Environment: real
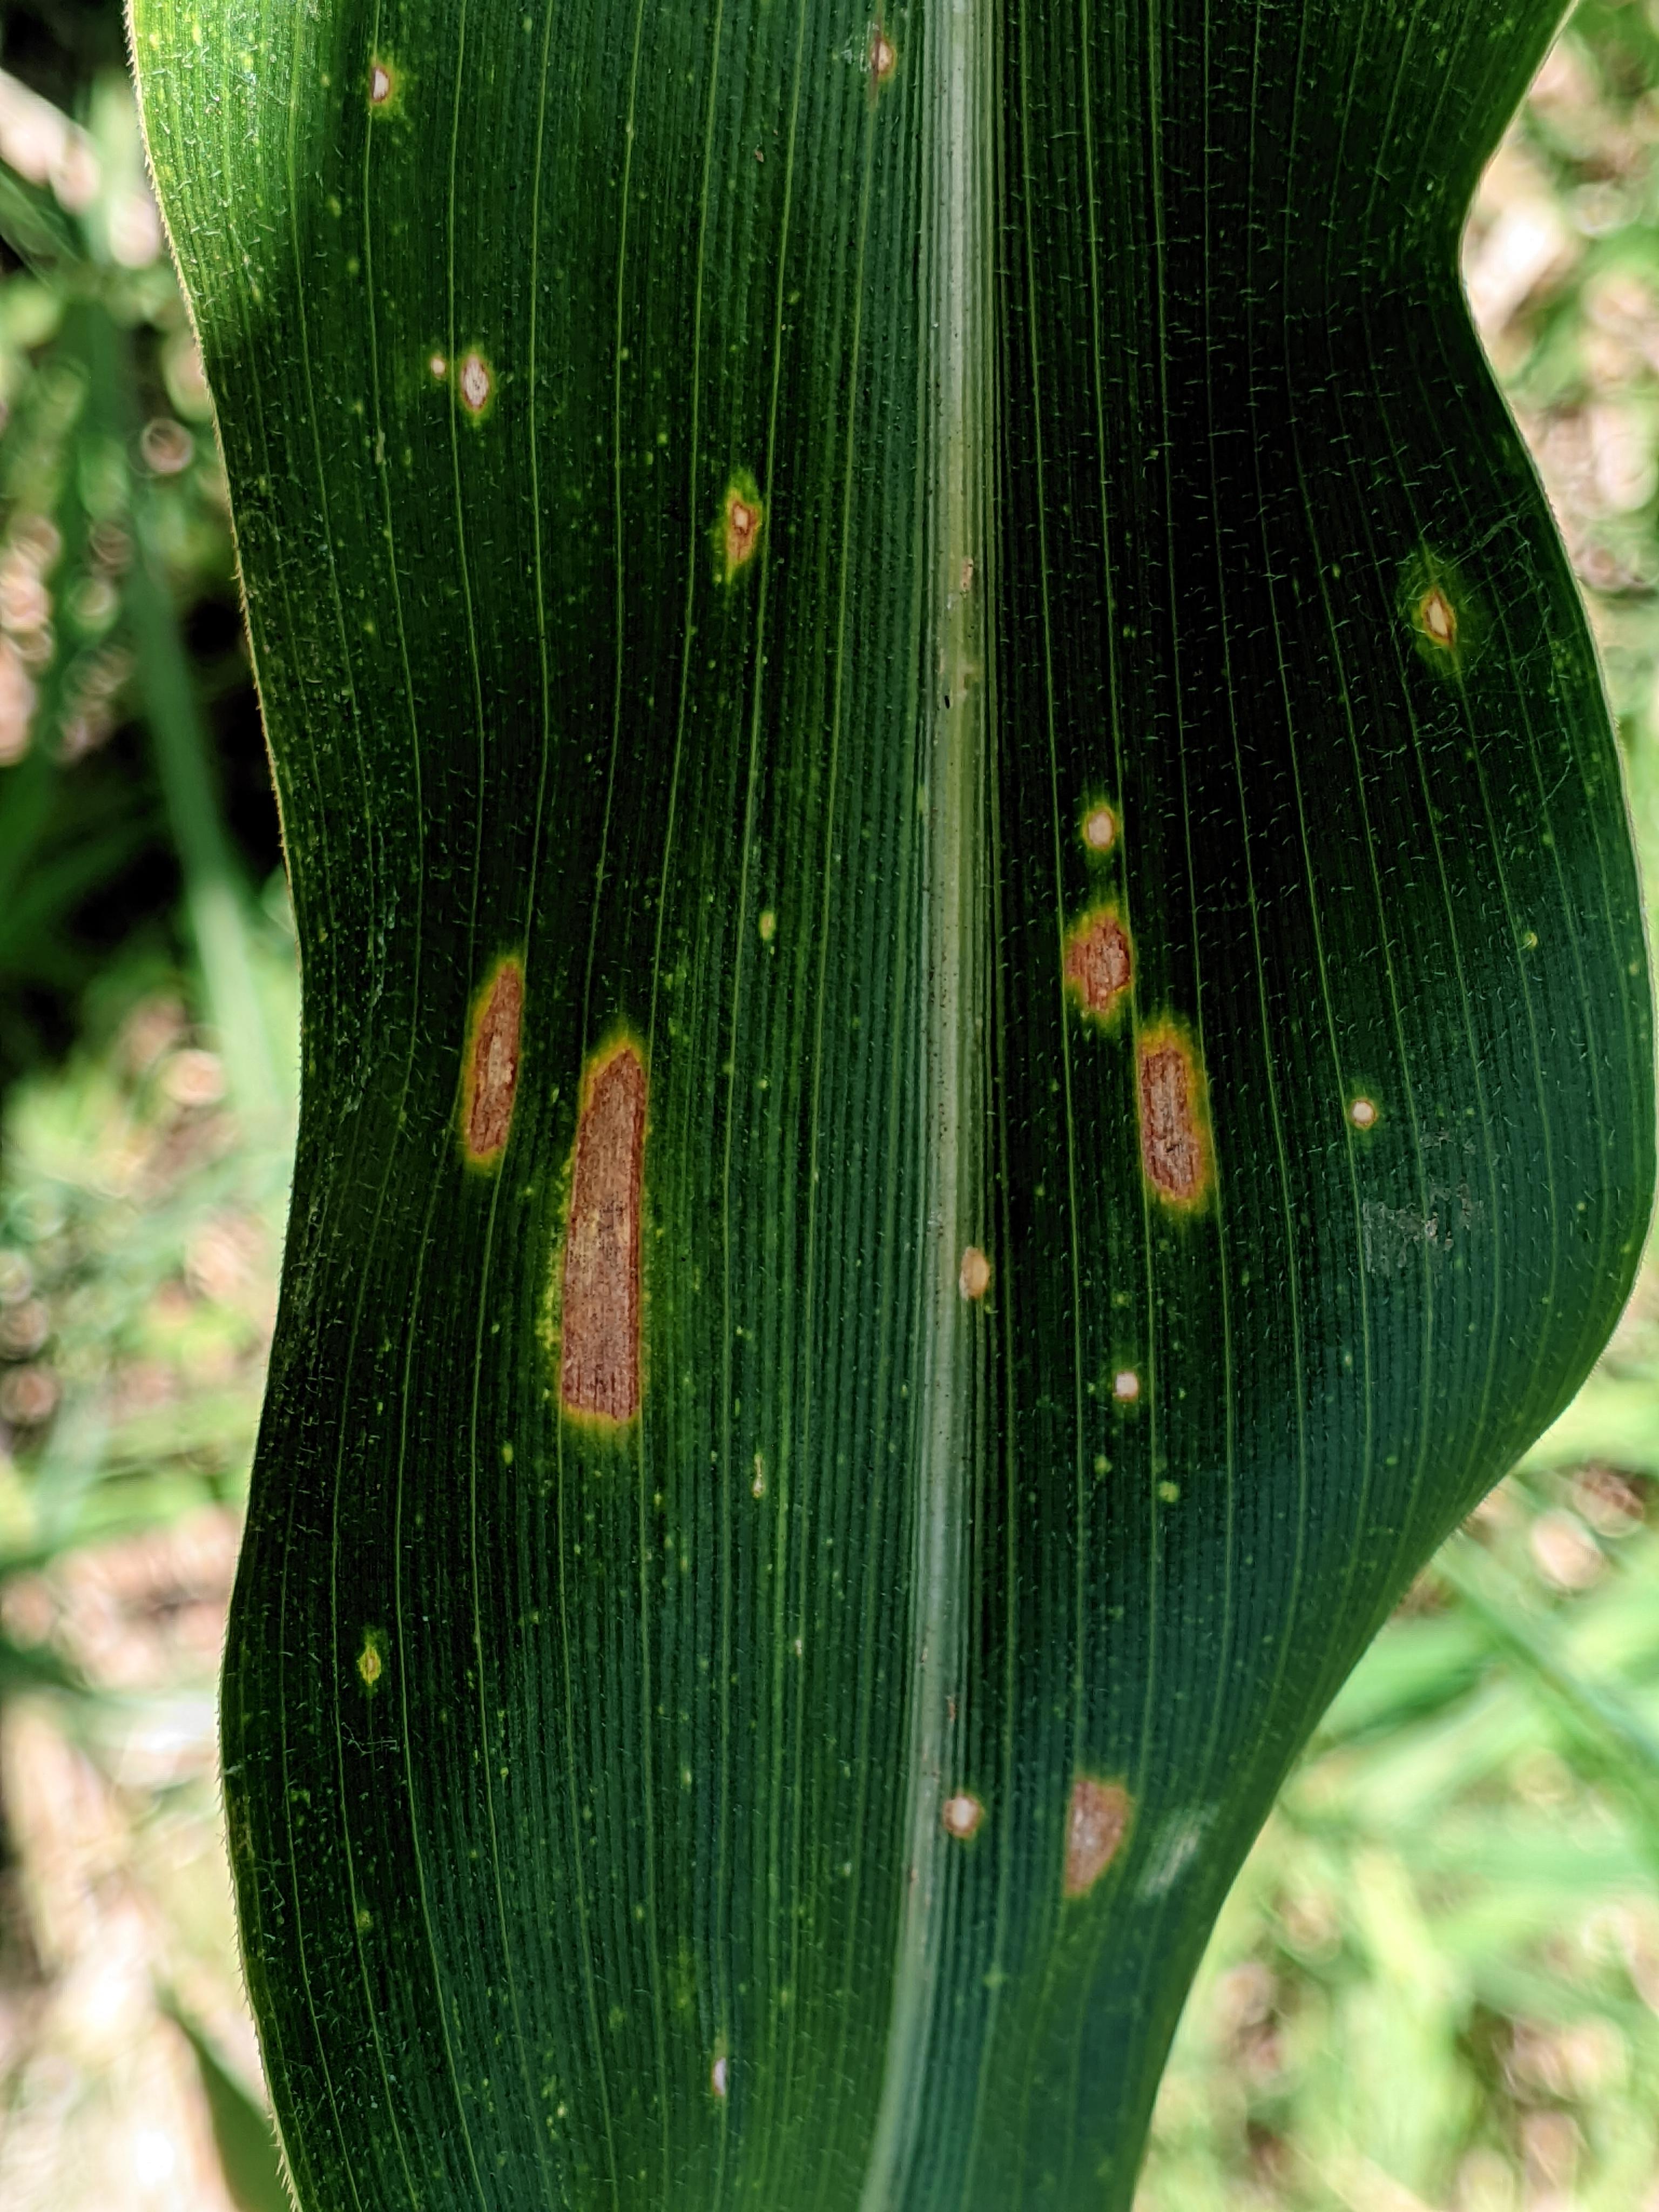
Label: gray_leaf_spot